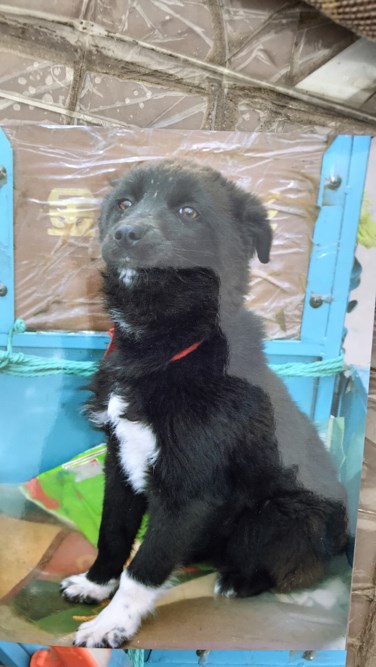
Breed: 3336-n000121-chinese_rural_dog